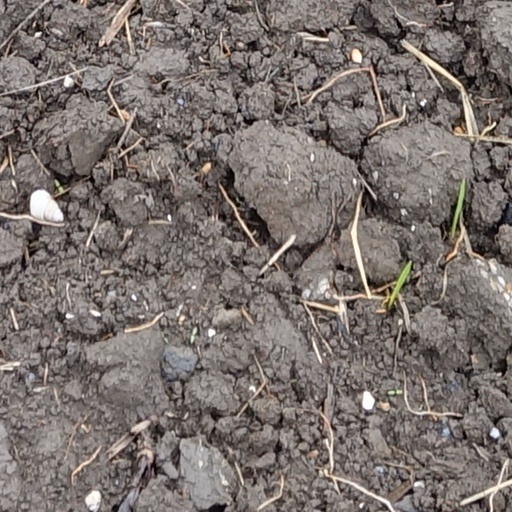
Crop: wheat